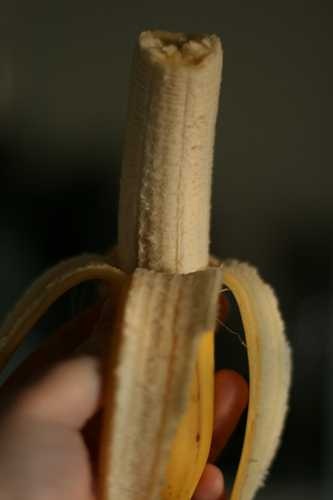
Label: Banana